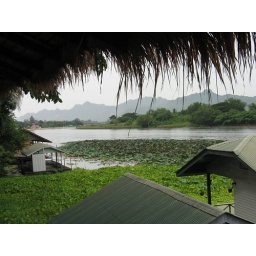
The view of the river from the terrace at &amp;quot;Sugar Cane&amp;quot; guest house in Kanchanaburi.